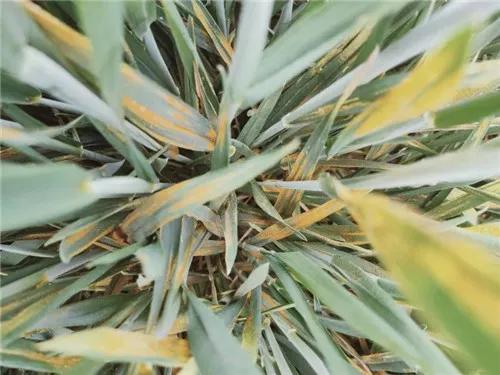
Plant: Wheat
Disease: wheat stripe rust